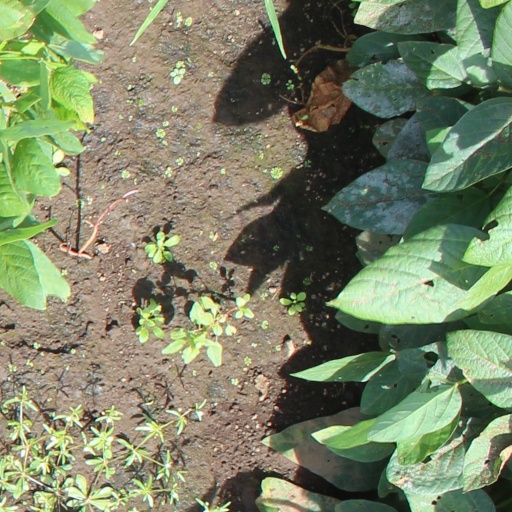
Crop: soybean